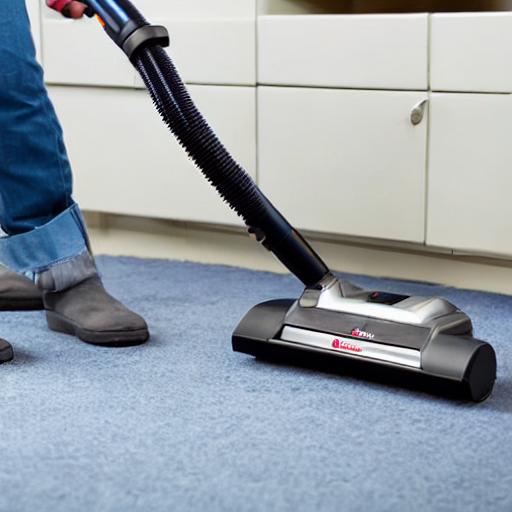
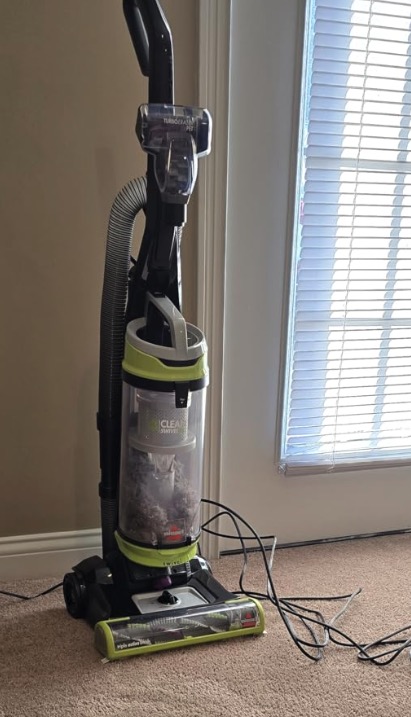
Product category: items_vacuum
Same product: no